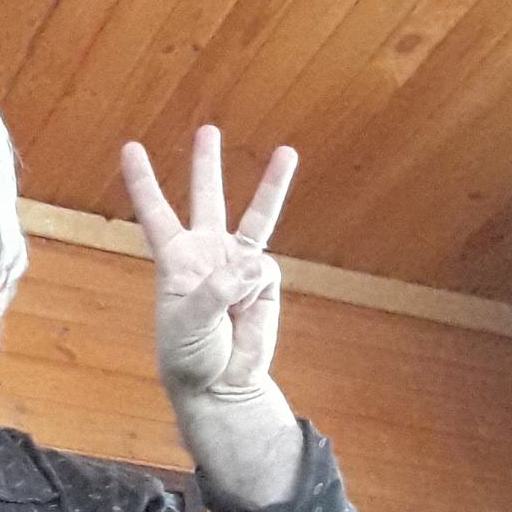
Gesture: three